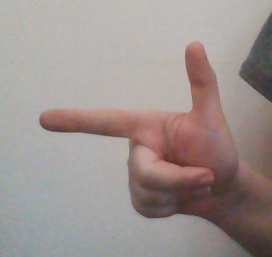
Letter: yaa